Foster Dam

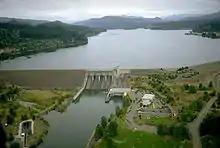
Aerial view of the dam

The Pacific Northwest National Laboratory tested the likely effects of the dam on fish populations using the sensor fish.